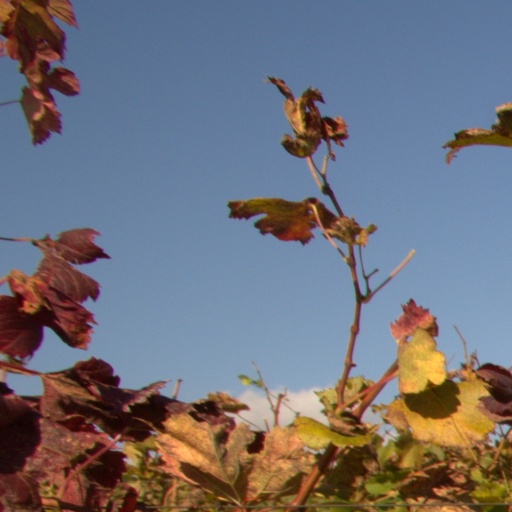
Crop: grape